John Corcoran (logician)

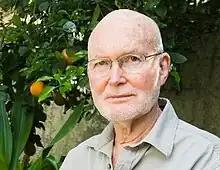

John Corcoran (March 20, 1937 – January 8, 2021) was an American logician, philosopher, mathematician, and historian of logic. He is best known for his philosophical work on concepts such as the nature of inference, relations between conditions, argument-deduction-proof distinctions, the relationship between logic and epistemology, and the place of proof theory and model theory in logic. Nine of Corcoran's papers have been translated into Spanish, Portuguese, Persian, and Arabic; his 1989 "signature" essay was translated into three languages. Fourteen of his papers have been reprinted; one was reprinted twice.